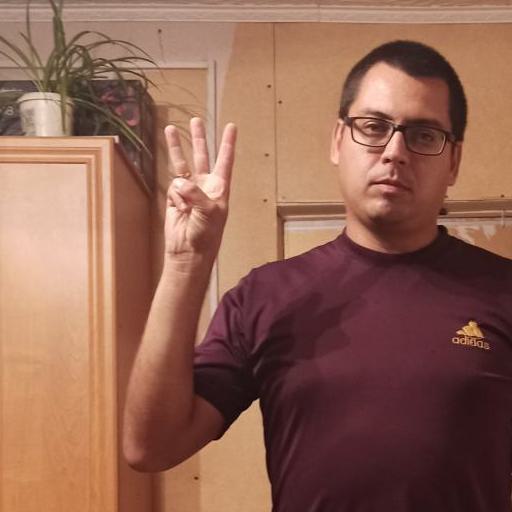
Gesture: three